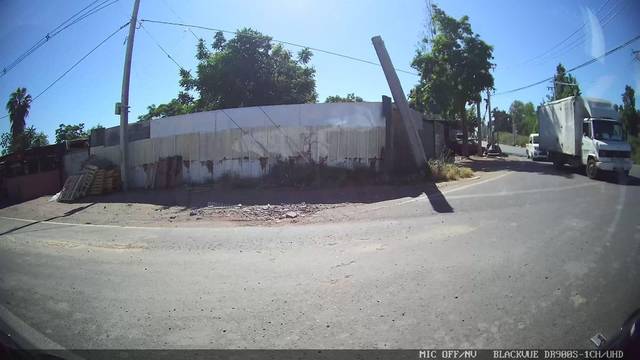
Region: Chile
Coordinates: -33.389, -70.784